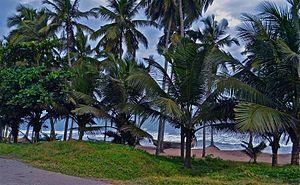
Les Fanti sont une population d'Afrique de l'Ouest, vivant dans le golfe de Guinée, principalement au Ghana. Une importante communauté s'est également installée en Côte d'Ivoire pour y pratiquer la pêche, notamment à la langouste, à l'ouest du pays, près des villes de San-Pédro et Sassandra. Ils font partie du groupe des Akans.